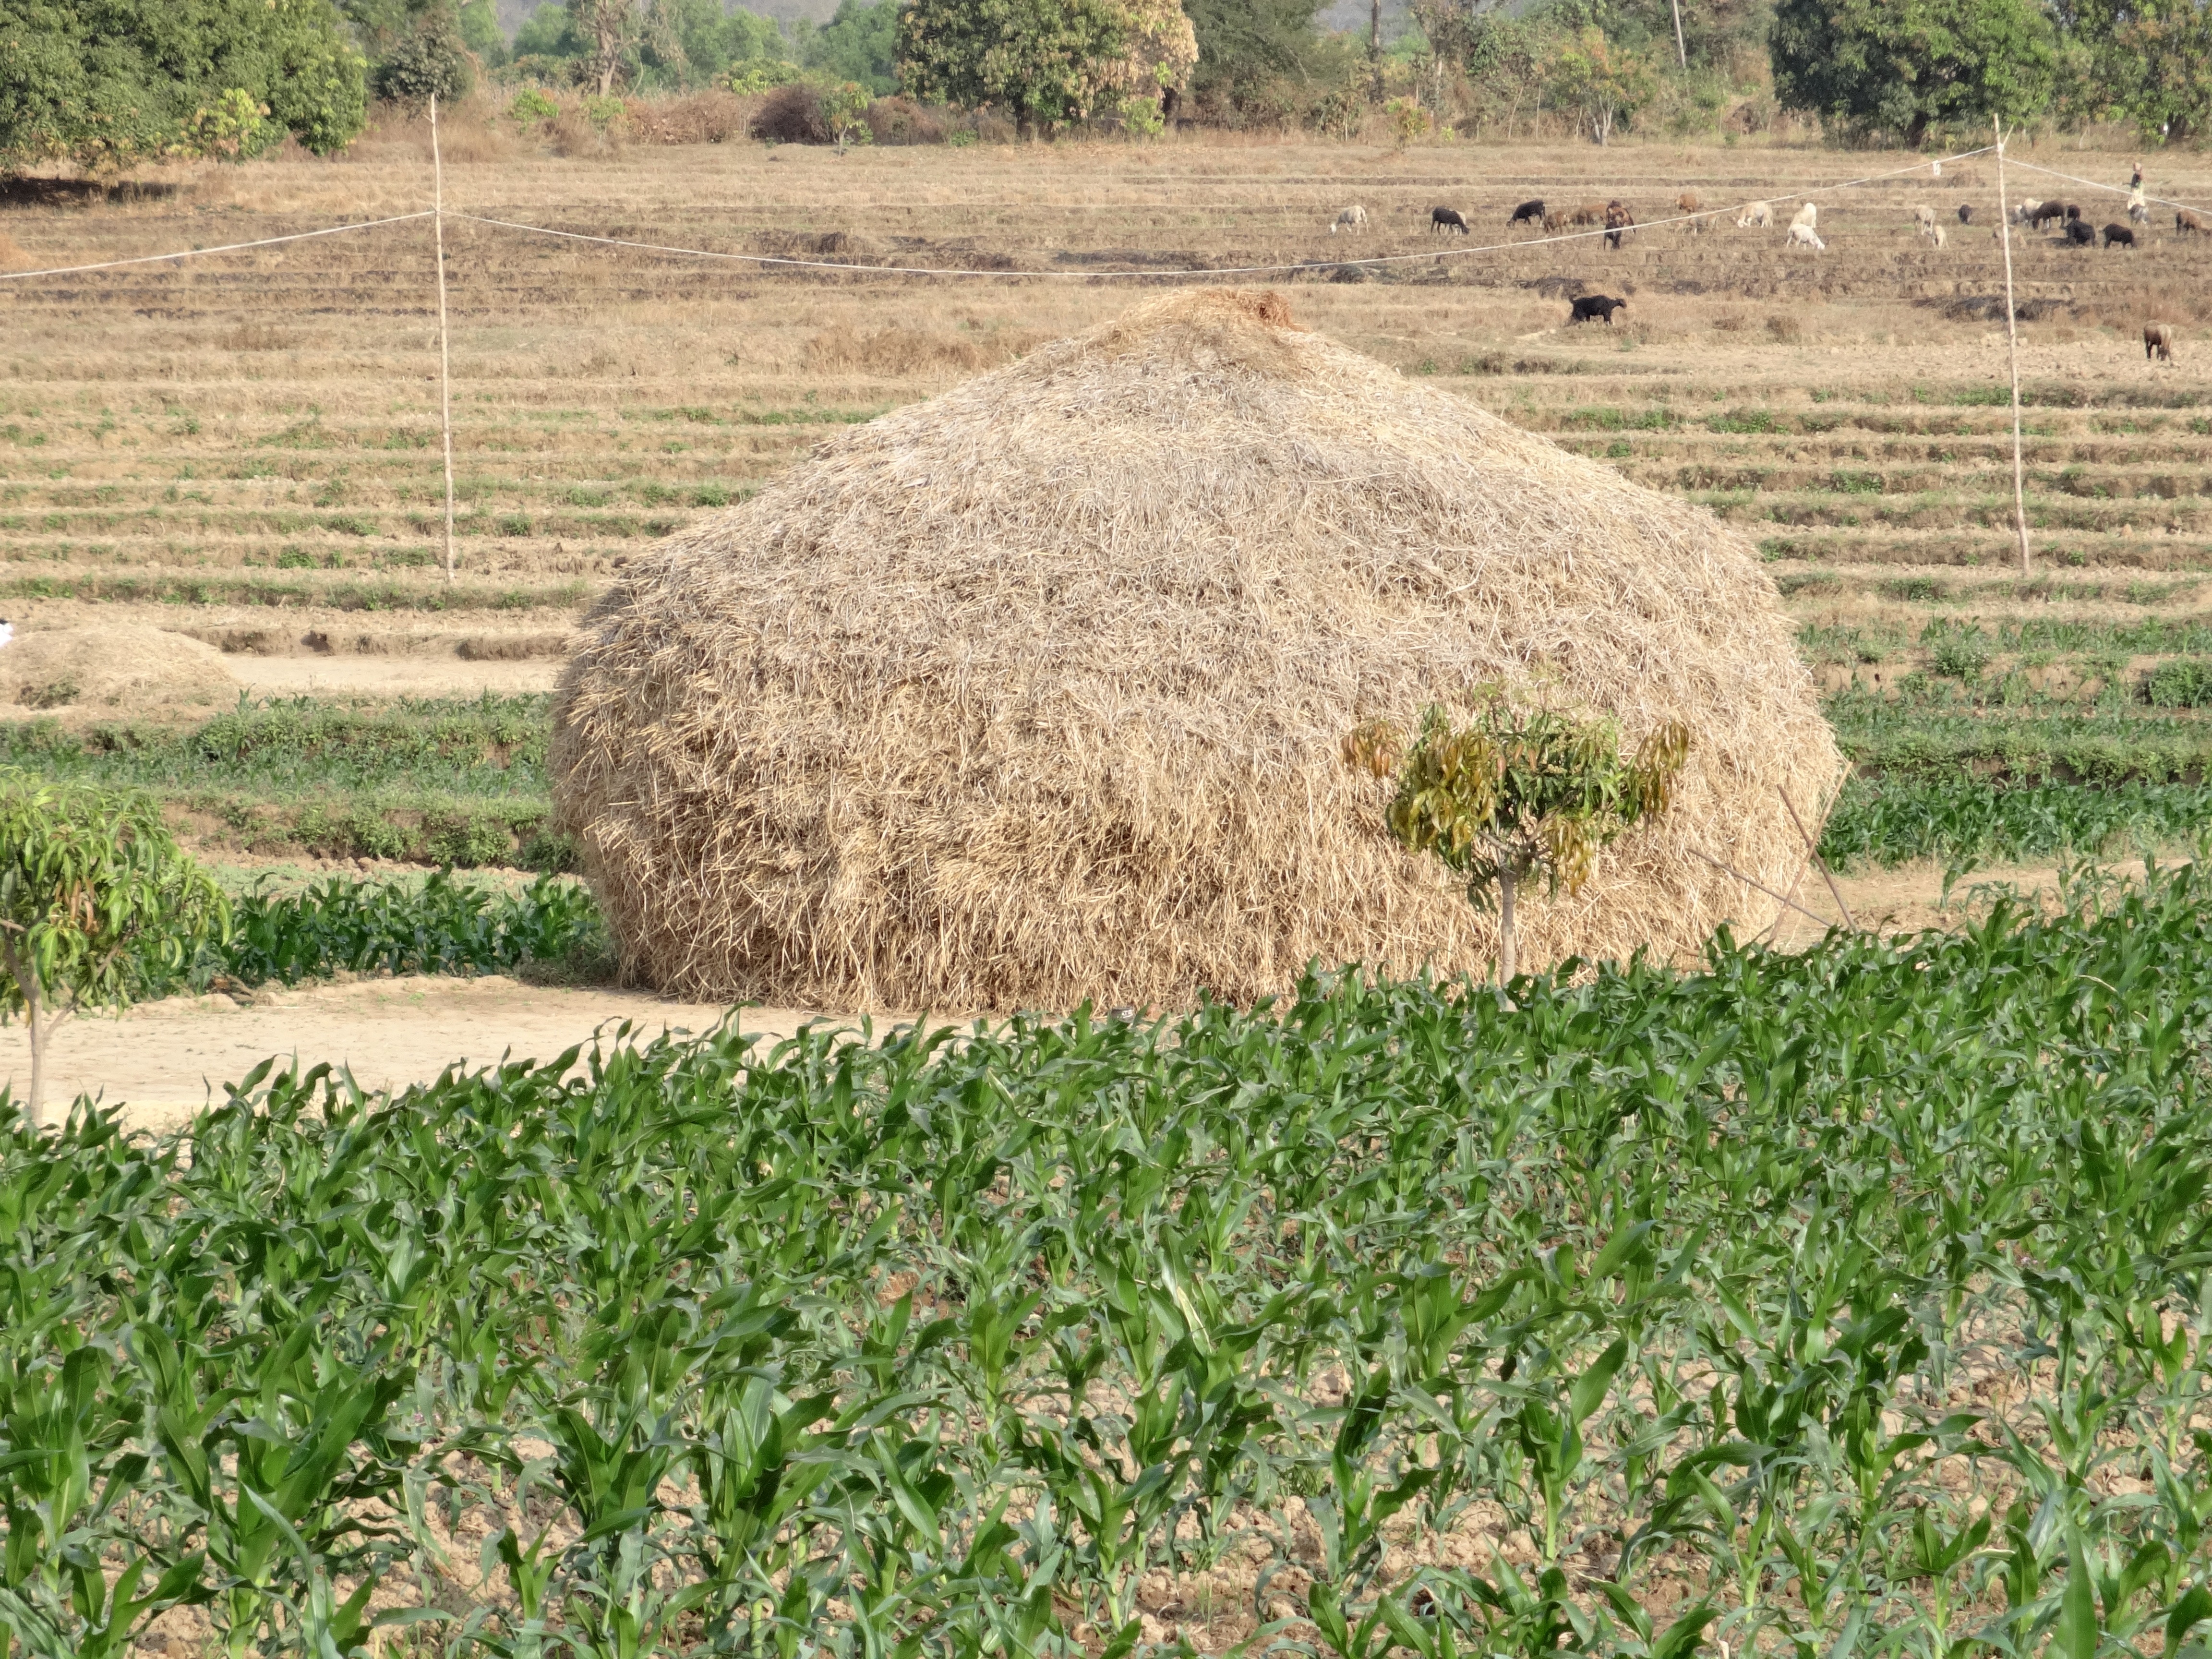
plant, hay, field, farm, farming, harvest, crop, soil, agriculture, haystack, dharwad, agricultural, straw, plantation, harvesting, rural area, grass family, hulukoppa, residue